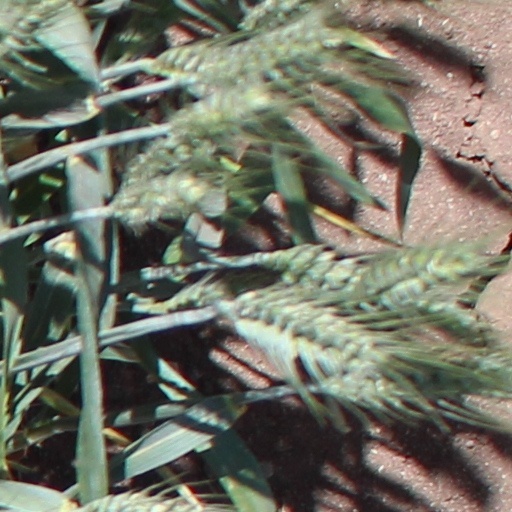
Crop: wheat